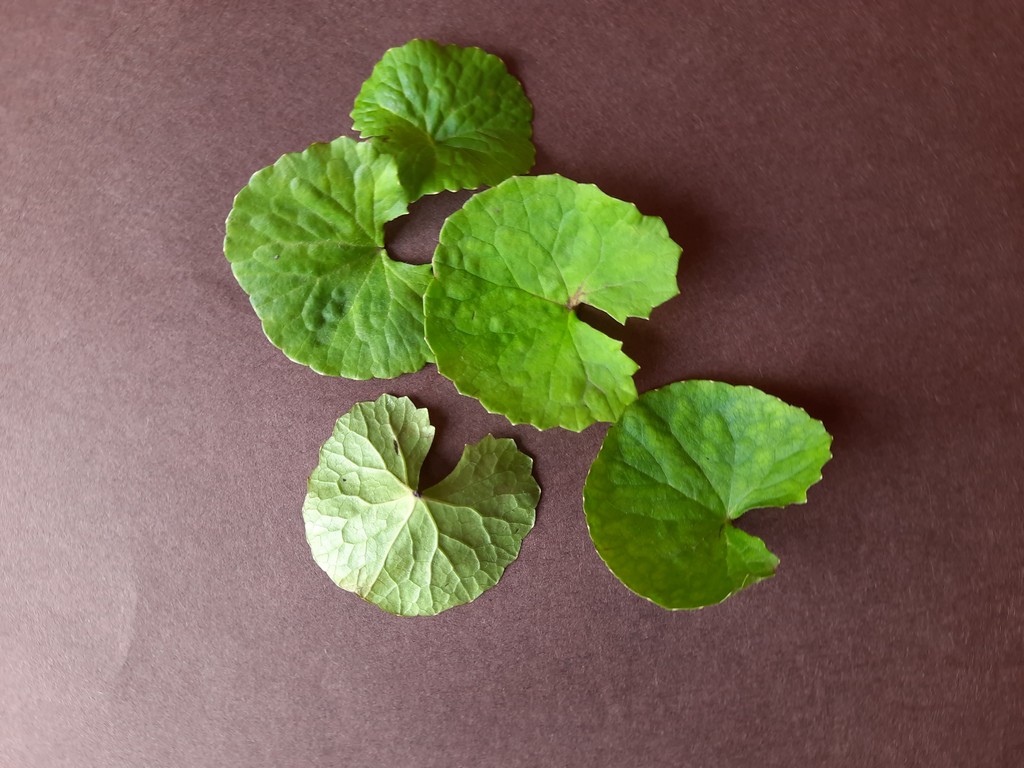
Label: Healthy